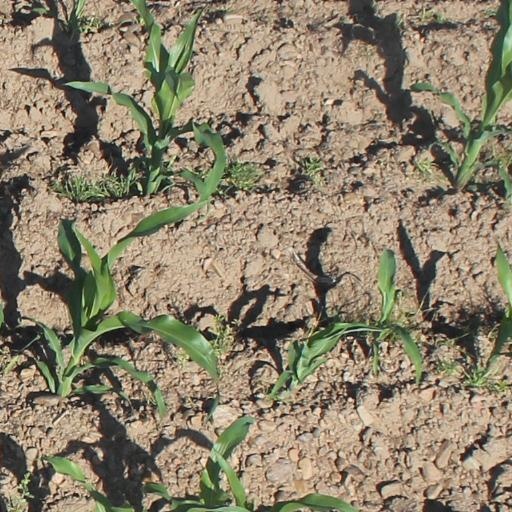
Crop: maize; corn